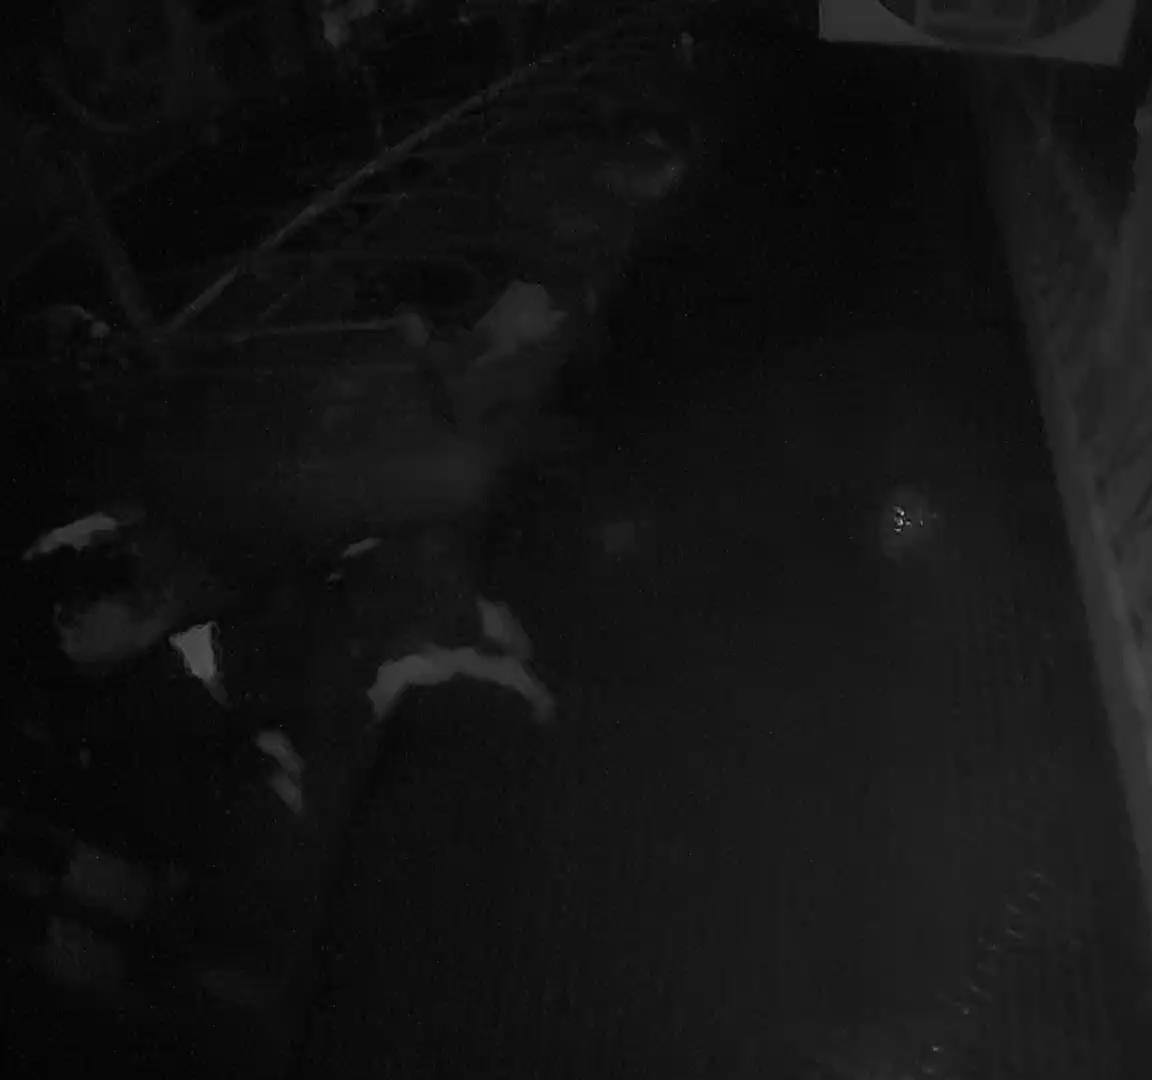
Number of cows: 2